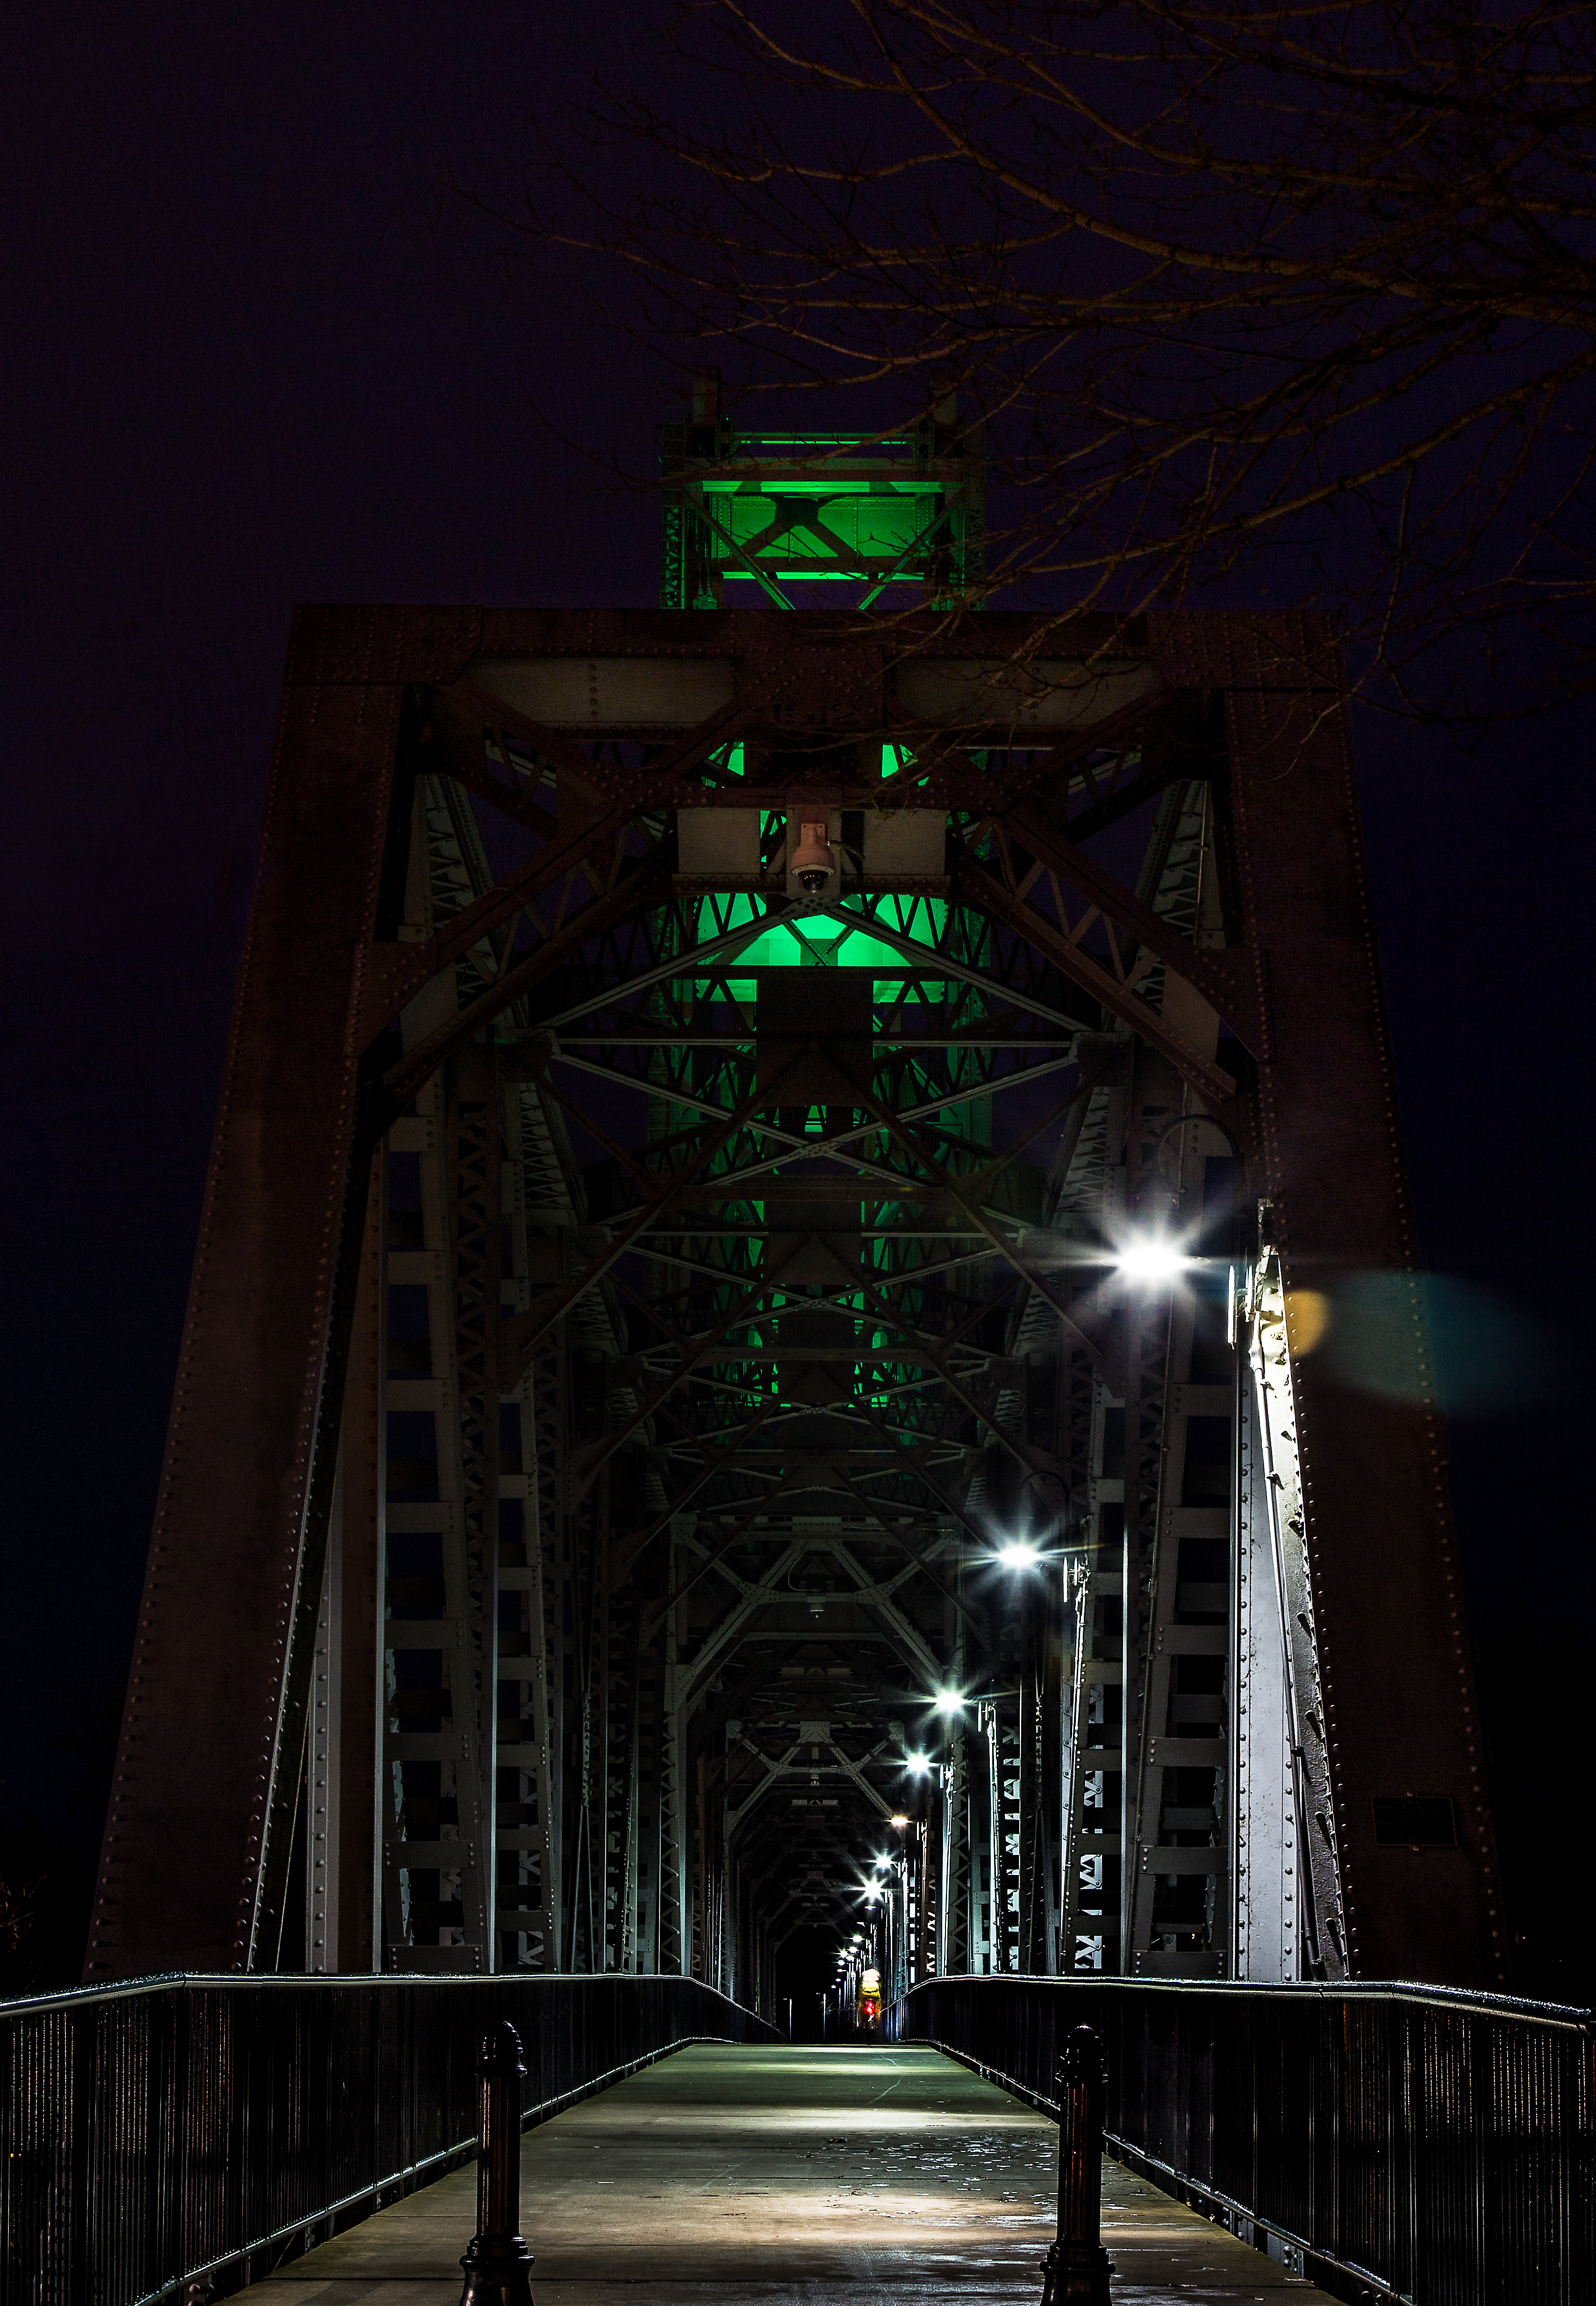
path, pedestrian, light, architecture, bridge, night, bicycle, urban, walkway, commute, evening, green, reflection, metal, darkness, street light, lighting, lights, symmetry, trussbridge, salem, starburst